List of Gold Glove Award winners at outfield

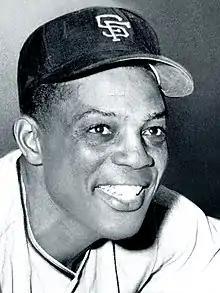
Black-and-white photo of Willie Mays, smiling in a San Francisco Giants hat

The Rawlings Gold Glove Award, usually referred to as the Gold Glove, is the award given annually to the Major League Baseball players judged to have exhibited superior individual fielding performances at each fielding position in both the National League (NL) and the American League (AL), as voted by the managers and coaches in each league. Managers are not permitted to vote for their own players. Twenty-two Gold Gloves are awarded each year (with the exception of 1957, 1985, 2007 and 2018), one at each of the nine positions, one for a utility player, and one for a team as a whole, in each respective league. In 1957, the baseball glove manufacturer Rawlings created the Gold Glove Award to commemorate the best fielding performance at each position. The award was created from a glove made from gold lamé-tanned leather and affixed to a walnut base. Initially, only one Gold Glove per position was awarded to the top fielder at each position in the entire major league; however, separate awards were given for the National and American Leagues beginning in 1958.